James Almond

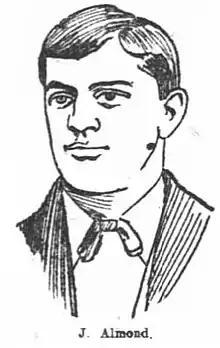
Almond drawn in 1902

James Almond (September 1874 – 1923) was an English footballer who played as a left-half. He played one match in the Football League for Burnley before transferring to Swindon Town in 1897.